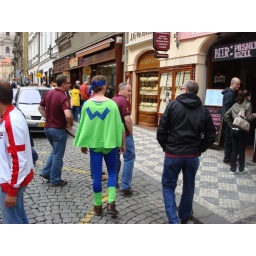
We spotted this guy in Prague. He was just walking around like everything was normal...